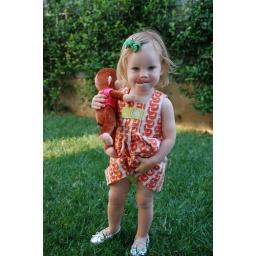
Oliver + S birthday dress in Lizzy House Ducks in a Row and coordinating green stripe